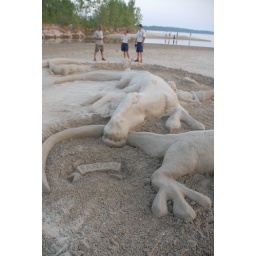
Dinosaur sand sculptures by Harry Farfan on the beach at Sandbanks Provincial Park. That's the artist on the left.